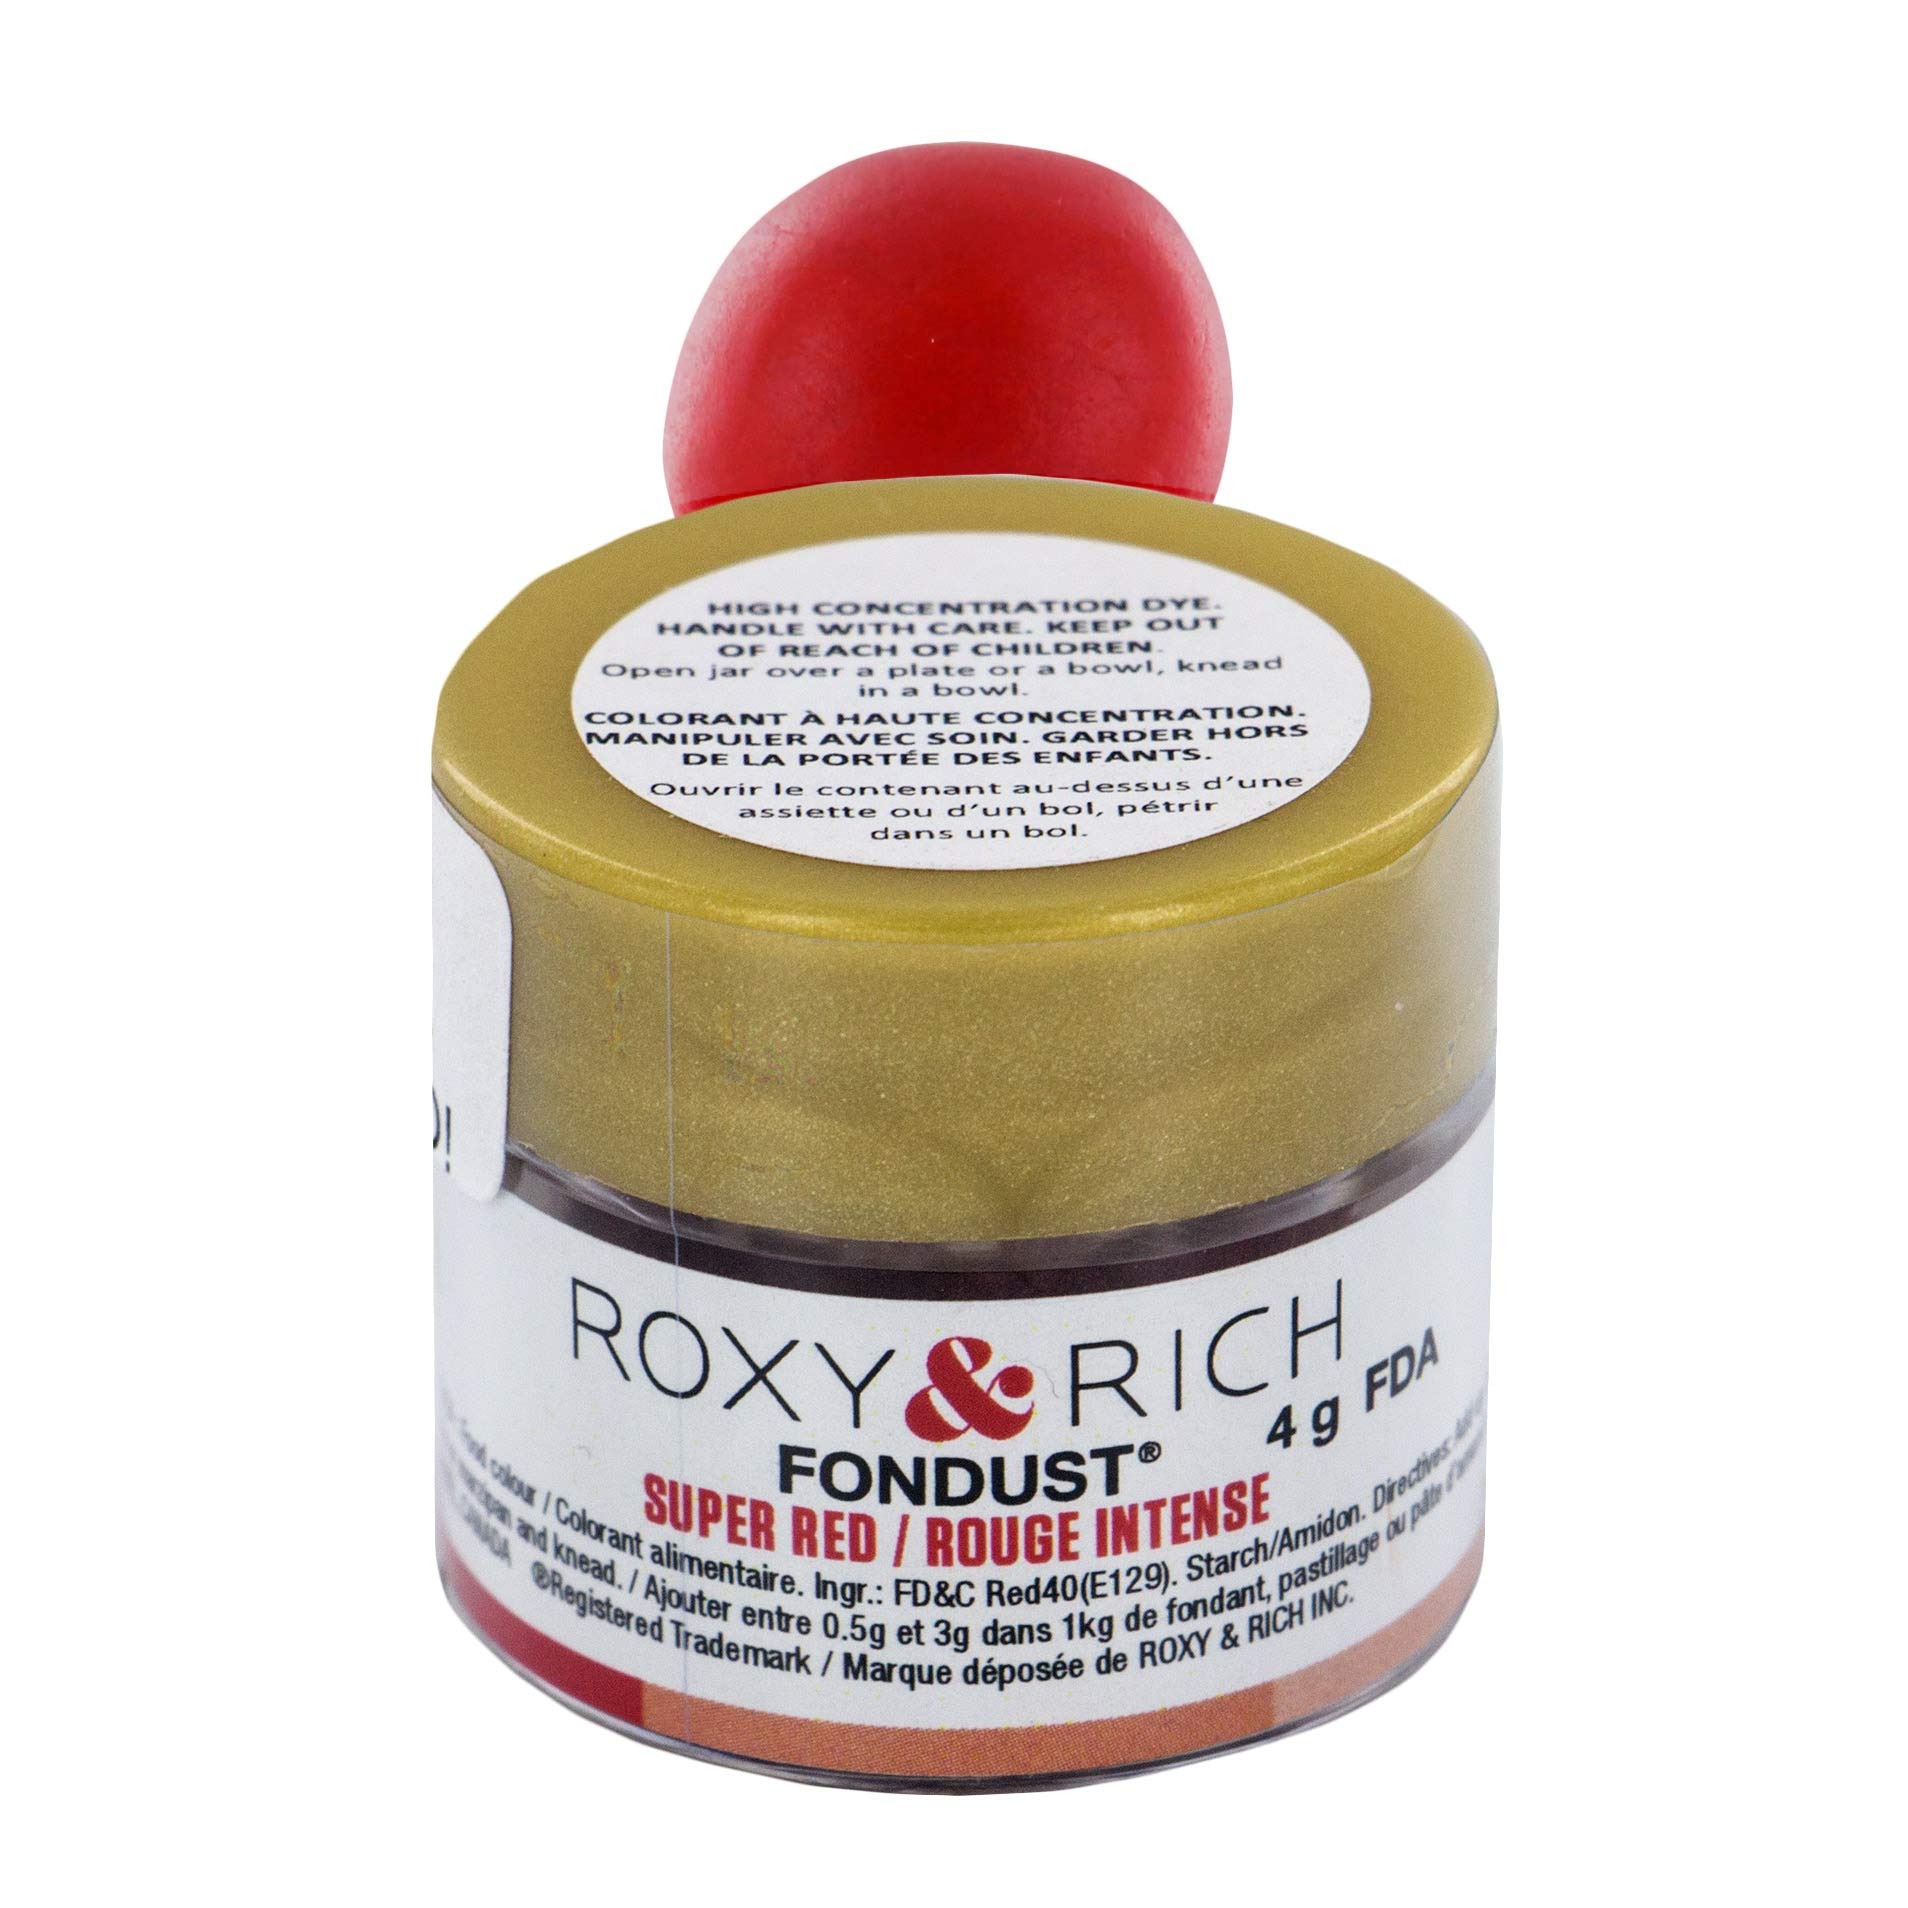
Item Name: Roxy & Rich Fondust Powder Food Color, Super Red 4 Grams
Bullet Point 1: Fondust is a fantastic coloring product for pastry chefs; it is the only water-soluble color that can be used directly in food; easy to use, Fondust is a microencapsulated food coloring especially designed for coloring food with very low water content; it can be used to color fondant, sugar work (before or after baking), almond paste, royal icing, buttercream, cake mix, macaroons, decorating gel, candy -- practically everything . . . except pure chocolate
Bullet Point 2: Advantages: highly concentrated color, matte finish, immediate coloring, does not change food consistency, UV-resistant color, nut free, lactose free, gluten free, vegan, vegetarian, 100-percent edible; UV-resistant color: Fondust offers greater fade resistance compared with coloring gels or pastes; with Fondust, colors keep their intensity much longer than with other food colors; color fading is caused by UV rays hitting the color; all colors eventually fade (continued in next bullet point)
Bullet Point 3: (Continued from last bullet point) most gel and paste formulas consist of an acidic solution whose pH is below 5, but Fondust is free of acid and free of preservatives; when food colors are exposed to an acid whose pH is below 5, some colors become unstable and fade faster when in contact with UV rays; if you experience increased fading with Fondust, check for acids in the ingredients of the food you are coloring
Bullet Point 4: Fondust is easy to use: simply knead up to 3 grams into 1 kilogram of fondant to achieve maximum color intensity; food products containing titanium dioxide (white pigment) will probably require more Fondust to reach maximum color intensity; Fondust color meets health Canada and the European commission food safety standards; Fondust does not at all affect the taste or the texture of food
Bullet Point 5: With Fondust you will achieve bright or very dark color (depending on which color you're using) in three fast and easy steps: open the jar over a paper towel and dip the fondant into the jar; if you have a lot of fondant, set it in a bowl and add the desired amount of Fondust [maximum 3 grams of Fondust per 0.9 kilograms of fondant (0.1 ounce per 2 pounds)]; knead gently for 2 to 3 minutes, or until the powder is well incorporated into the fondant; now you are ready to begin creating
Product Description: Fondust is a fantastic coloring product for pastry chefs; it is the only water-soluble color that can be used directly in food; easy to use, Fondust is a microencapsulated food coloring especially designed for coloring food with very low water content; it can be used to color fondant, sugar work (before or after baking), almond paste, royal icing, buttercream, cake mix, macaroons, decorating gel, candy -- practically everything . . . except pure chocolate. Advantages: highly concentrated color, matte finish, immediate coloring, does not change food consistency, UV-resistant color, free of nuts, lactose, gluten; vegan, vegetarian, 100-percent edible; UV-resistant color: Fondust offers greater fade resistance compared with coloring gels or pastes; with Fondust, colors keep their intensity much longer than with other food colors; color fading is caused by UV rays hitting the color; all colors eventually fade; most gel and paste formulas consist of an acidic solution whose pH is below 5, but Fondust is free of acid and free of preservatives; when food colors are exposed to an acid whose pH is below 5, some colors become unstable and fade faster when in contact with UV rays; if you experience increased fading with Fondust, check for acids in the ingredients of the food you are coloring. Fondust is easy to use: Simply knead up to 3 grams into 1 kilogram of fondant to achieve maximum color intensity; food products containing titanium dioxide (white pigment) will probably require more Fondust to reach maximum color intensity; with Fondust you will achieve bright or very dark color (depending on which color you're using) in three fast and easy steps: open the jar over a paper towel and dip the fondant into the jar; if you have a lot of fondant, set it in a bowl and add the desired amount of Fondust [maximum 3 grams per 0.9 kilograms (0.1 ounce per 2 pounds)]; knead gently for 2 to 3 minutes, or until the powder is well incorporated into the fondant; now you are ready.
Value: 0.14
Unit: Ounce

Price: 10.99